Jetty Island

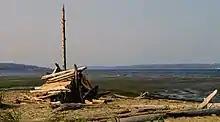
Westward Beach View

Jetty Island began as a riprap jetty to provide a navigation channel and protected harbor in the late 19th century. The island is composed of sediment from the Snohomish River; material that was created by the maintenance dredging of the Snohomish River was used to build the island. The original dredged material was deposited over 100 years ago and has been added to over time. The Port of Everett gained ownership of Jetty Island in 1929 and, with the help of the U.S. Army Corps of Engineers, built a new marsh of dredged river materials in 1989.